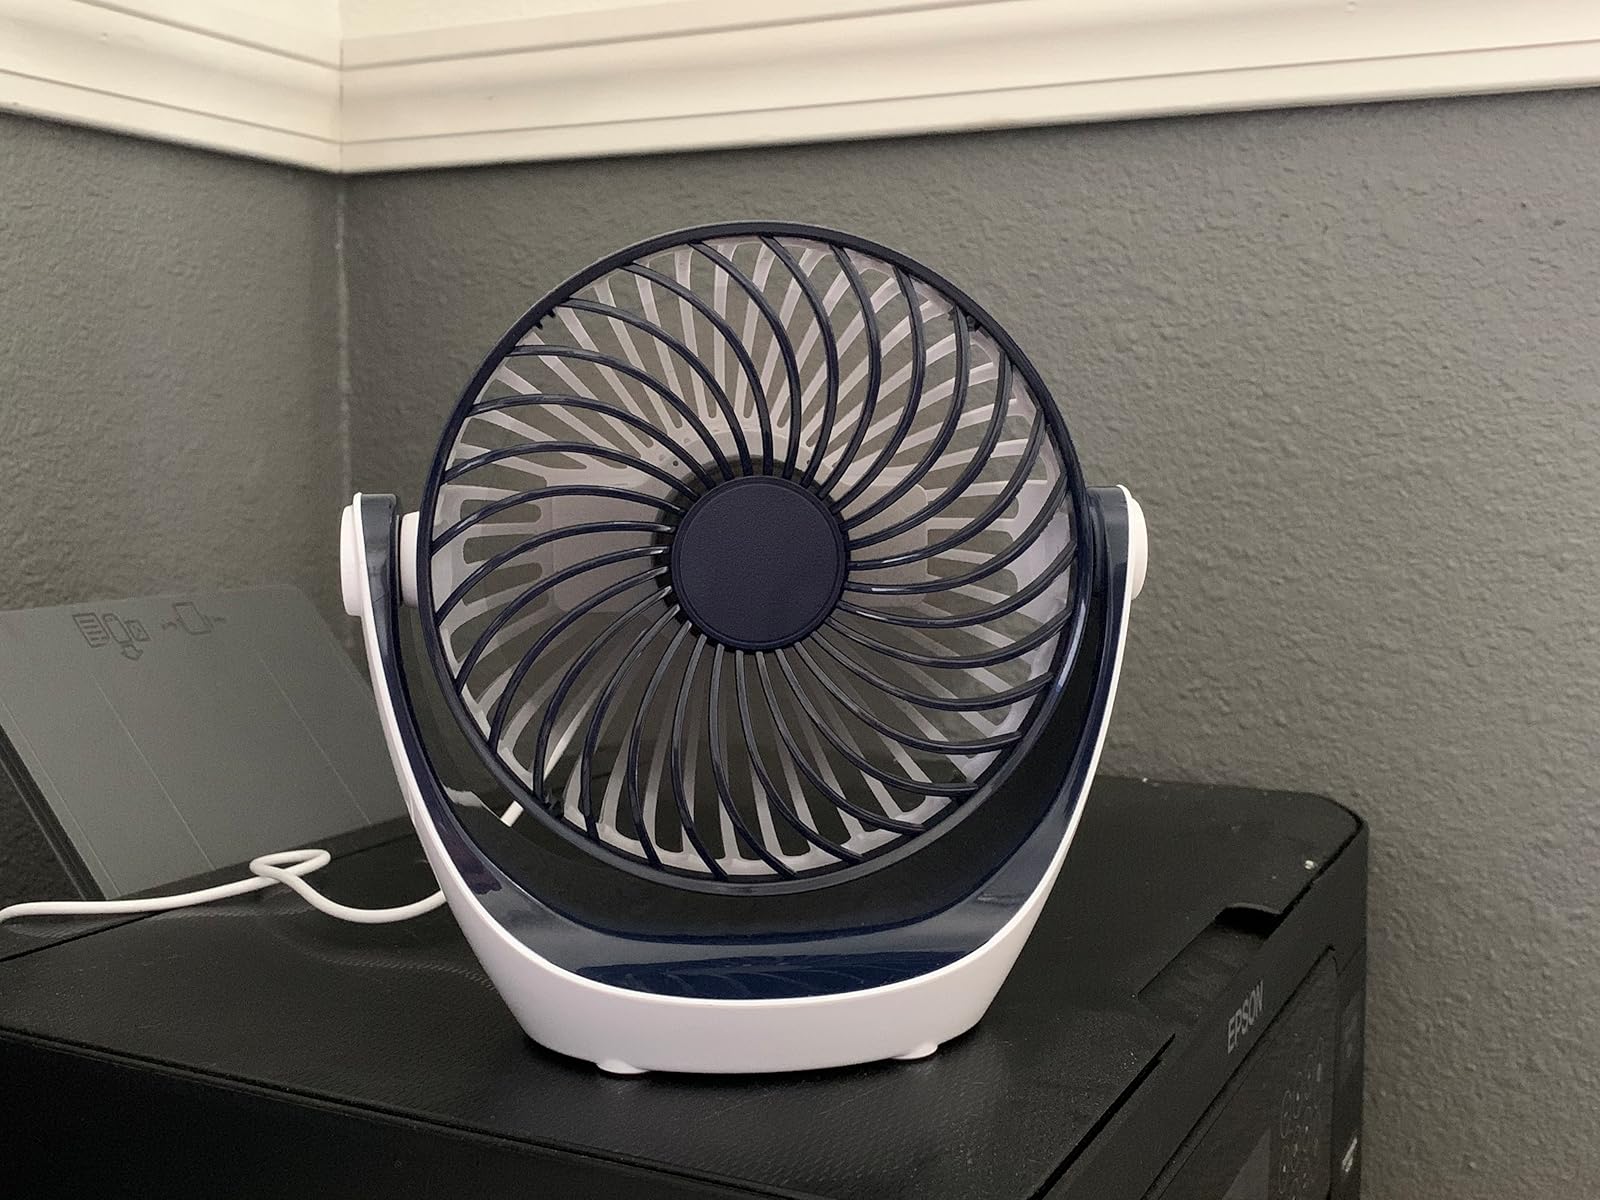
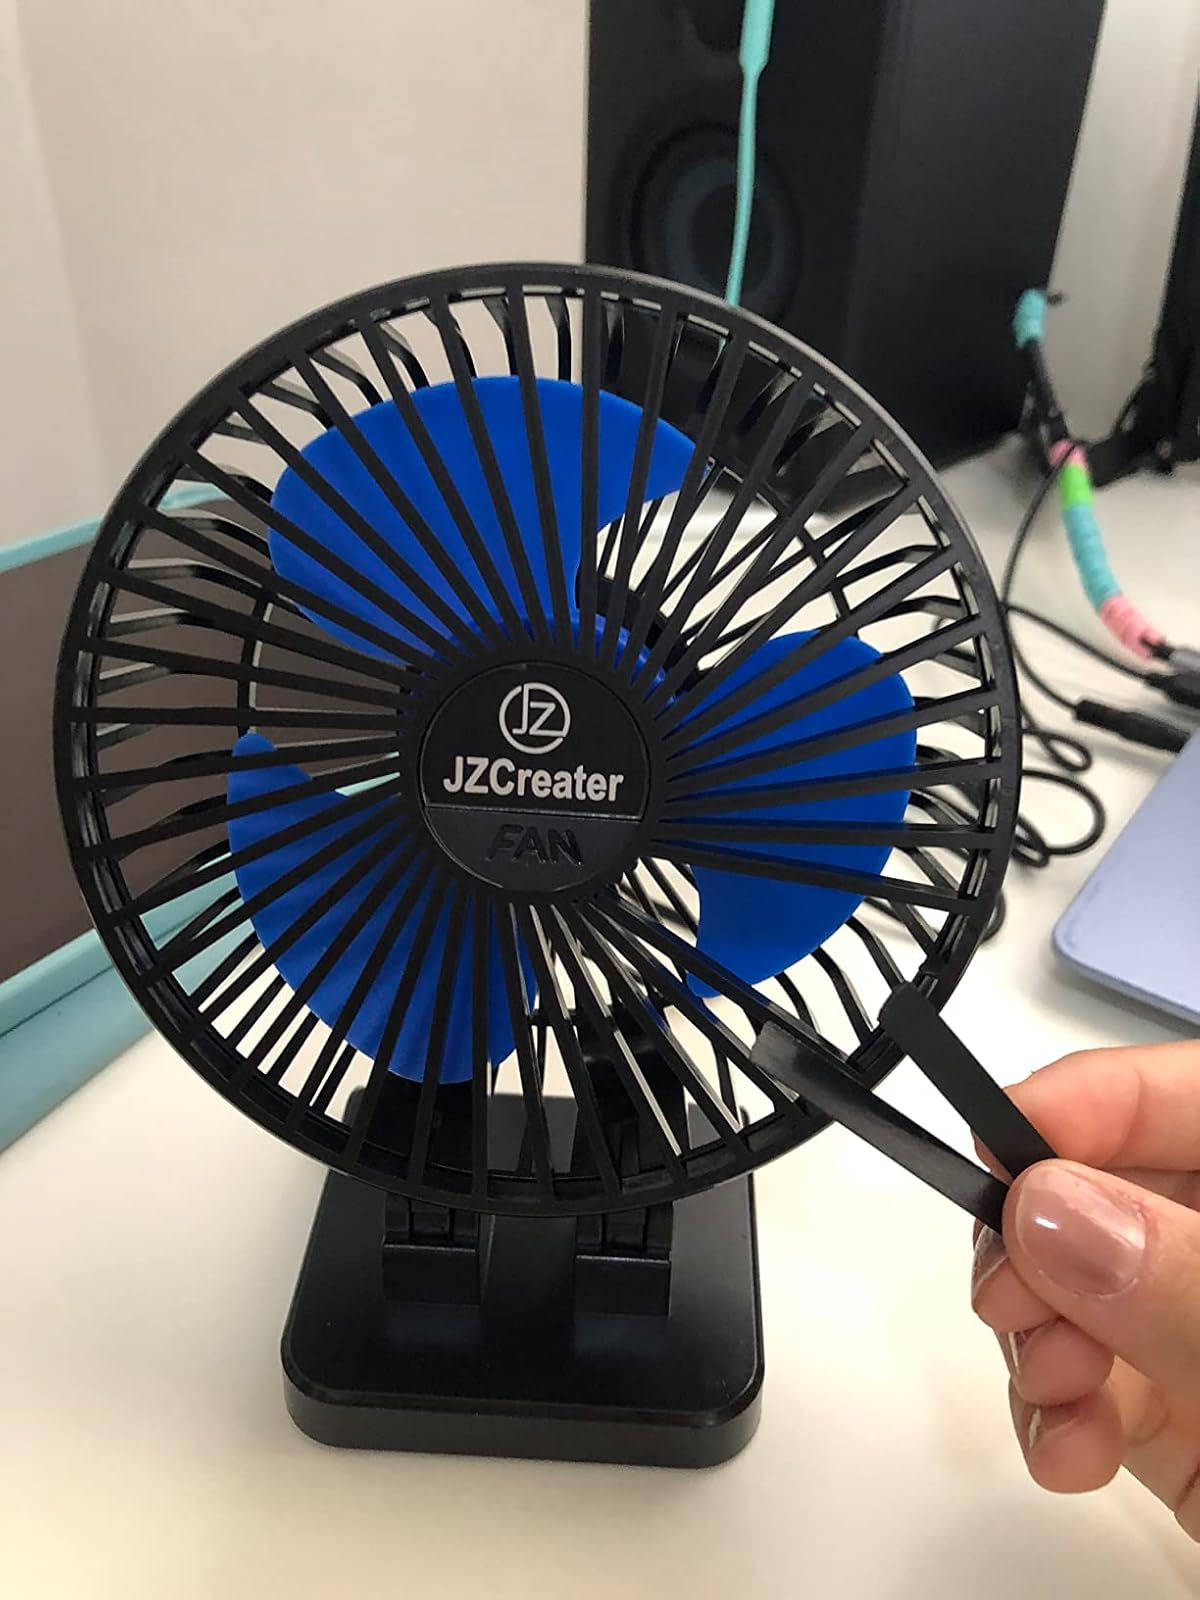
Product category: fan
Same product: no